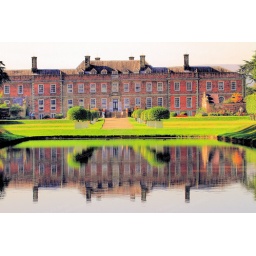
Scenes and flowers from Erddig Hall a 18th century house looked after by the National Trust